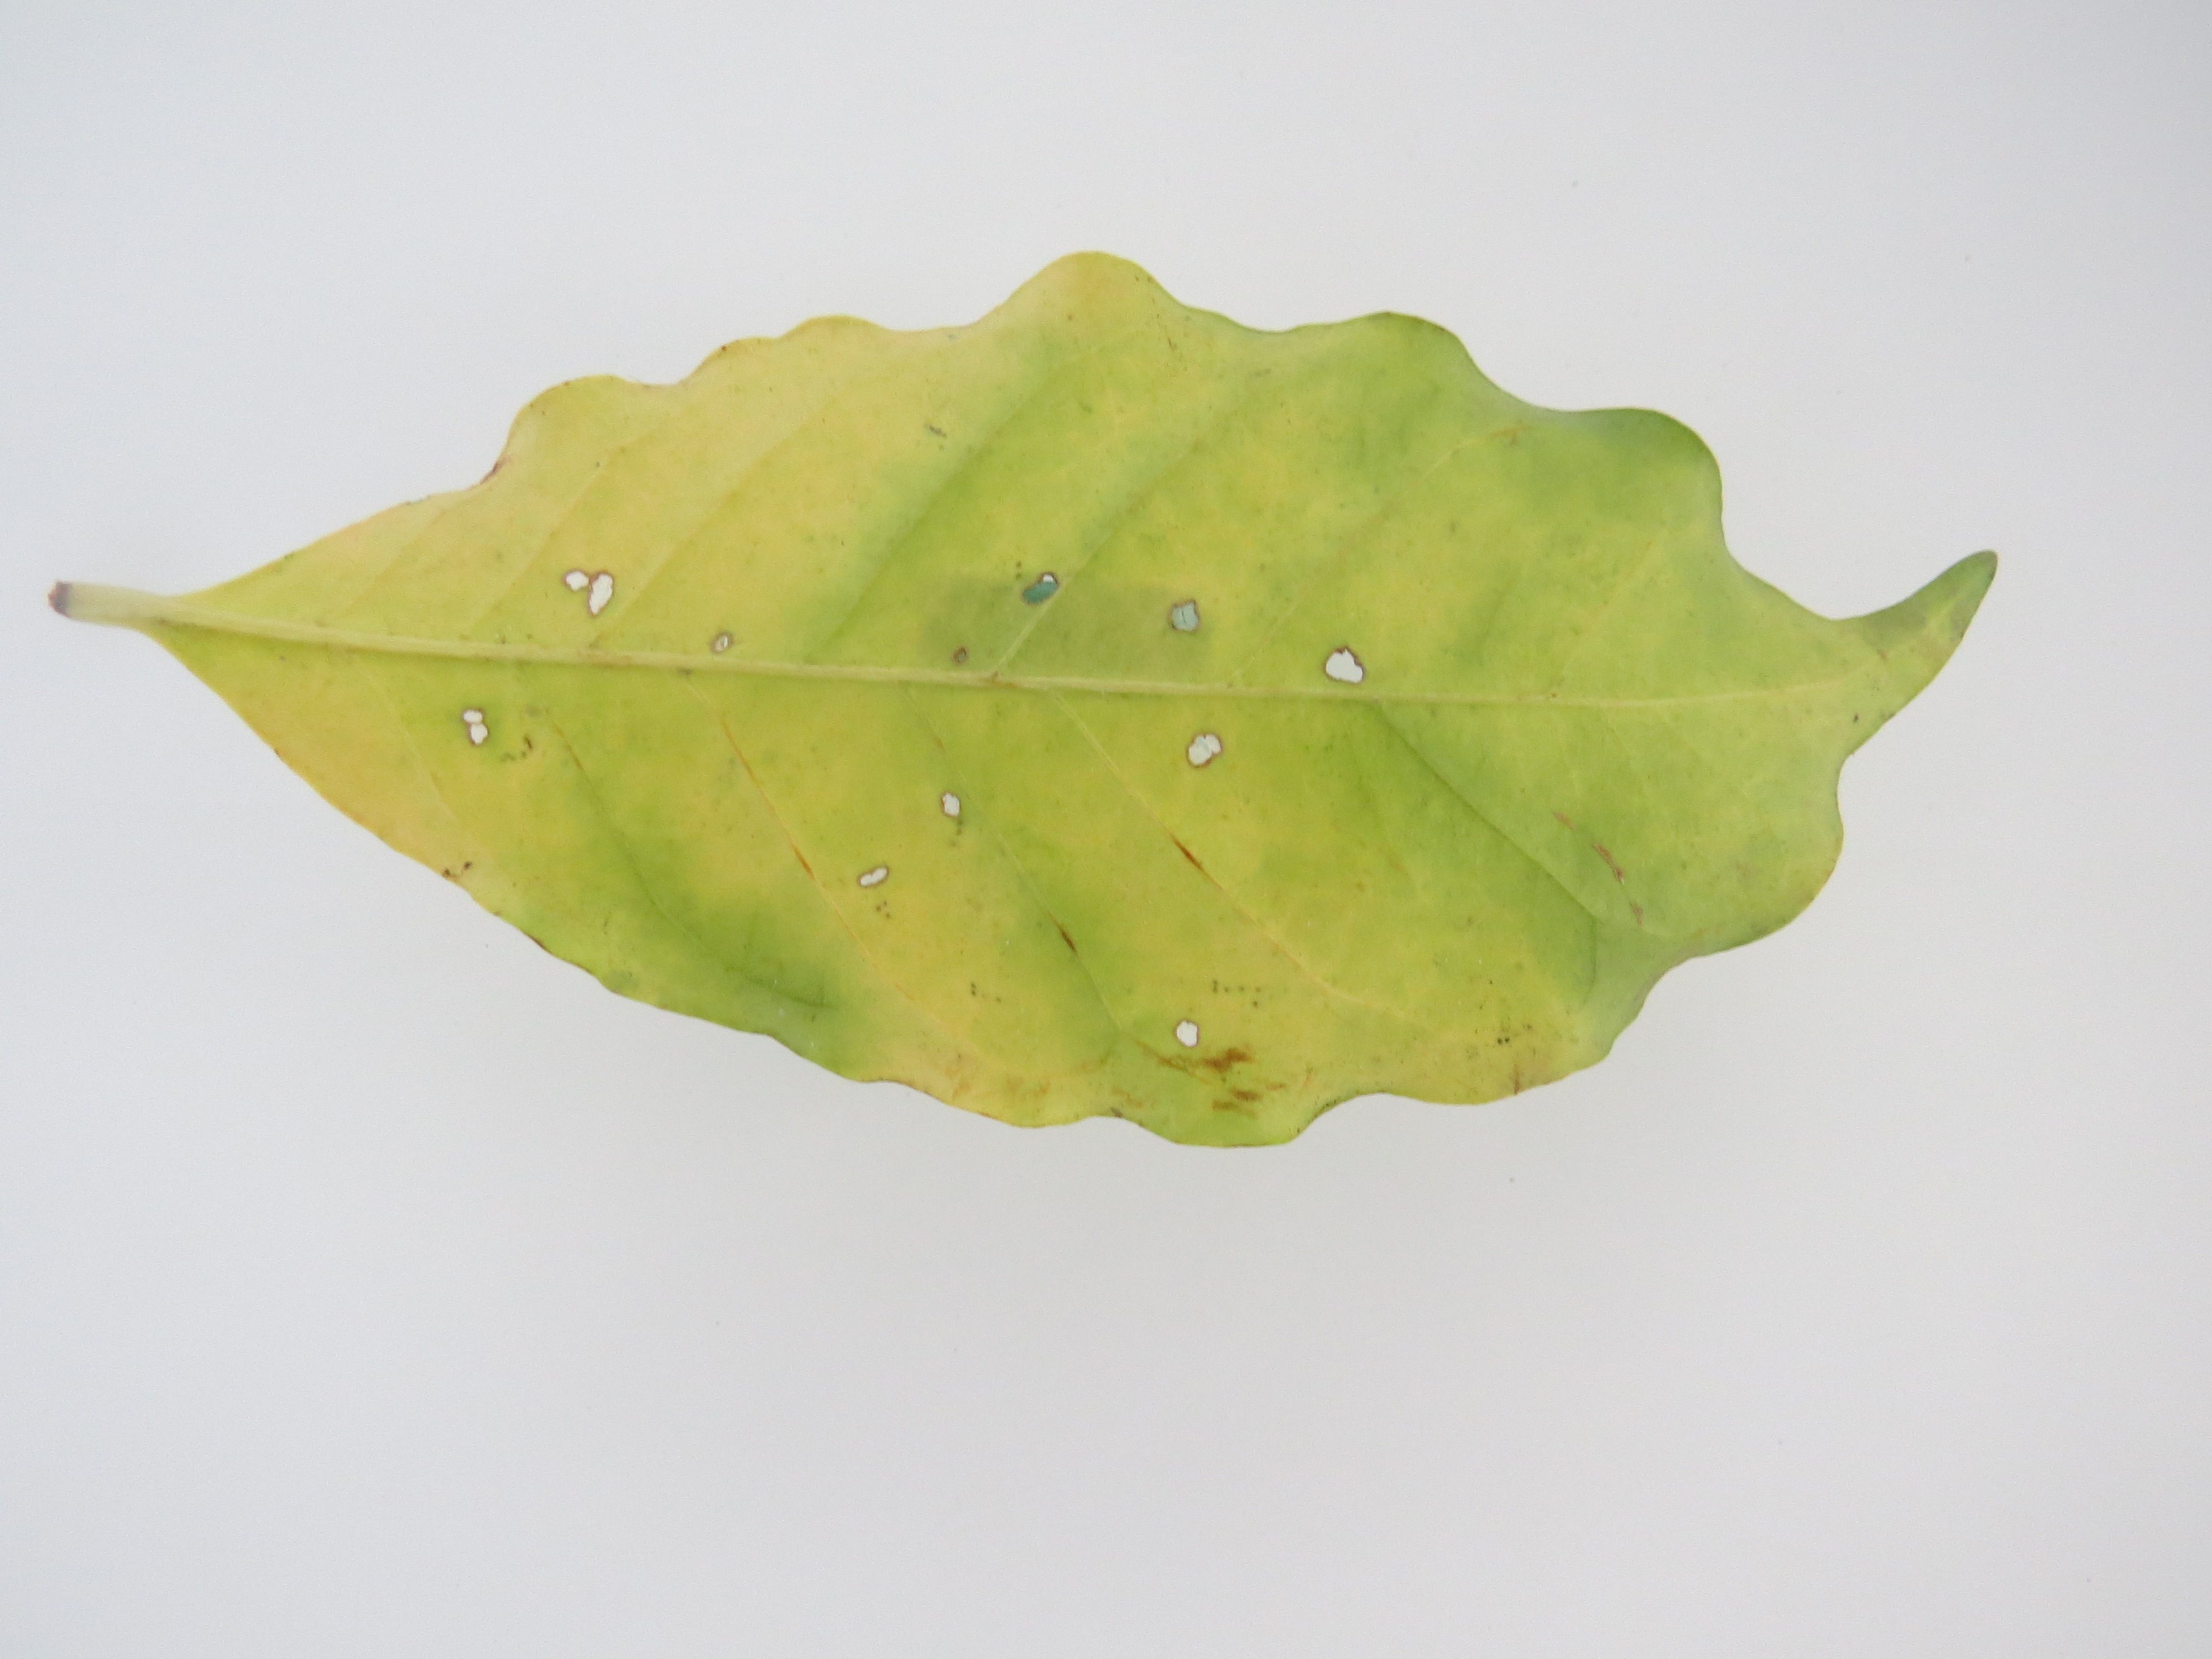
Label: calcium-Ca